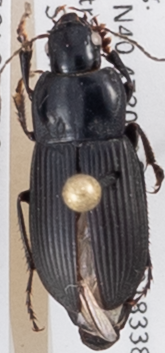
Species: Anisodactylus carbonarius
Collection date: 2019-05-29
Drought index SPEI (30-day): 0.828
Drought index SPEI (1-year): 0.95
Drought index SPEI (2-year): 0.086